Guzmania musaica

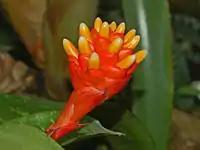
Inflorescence of "Guzmania musaica"

"Guzmania musaica" is a stemless, evergreen, epiphytic perennial plant that can reach a height of . Leaves are about two feet long, simple, with entire margins, spineless, light green with reddish and dark green transverse striations. In the central rosette of leaves grows a long stem topped by a beautiful inflorescence of pink-red bracts with many waxy tubular yellow flowers arranged in spikes. The plant blooms from June to August. The fruits are septicidal capsules. After it has produced its fruits, the plant dies.